Philo McGiffin

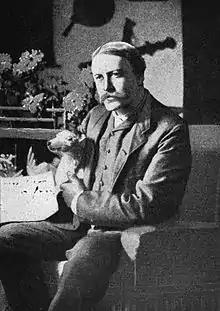
McGiffin as Superintendent of the Chinese Naval College, at the age of thirty-two

Arriving in China soon after and seeking employment, McGiffin was able to earn a commission as a lieutenant in the newly modernizing Imperial Chinese Navy under Li Hung-chang in early 1885. In the midst of the Sino-French War, McGiffin was said to have captured a French gunboat in June before the end of the war that same year. A professor at the Chinese Naval College in Tientsin (Tianjin) for the next nine years, McGiffin was also said to have served as naval constructor supervising the construction of four ironclad warships in Great Britain before the outbreak of the First Sino-Japanese War in August 1894.